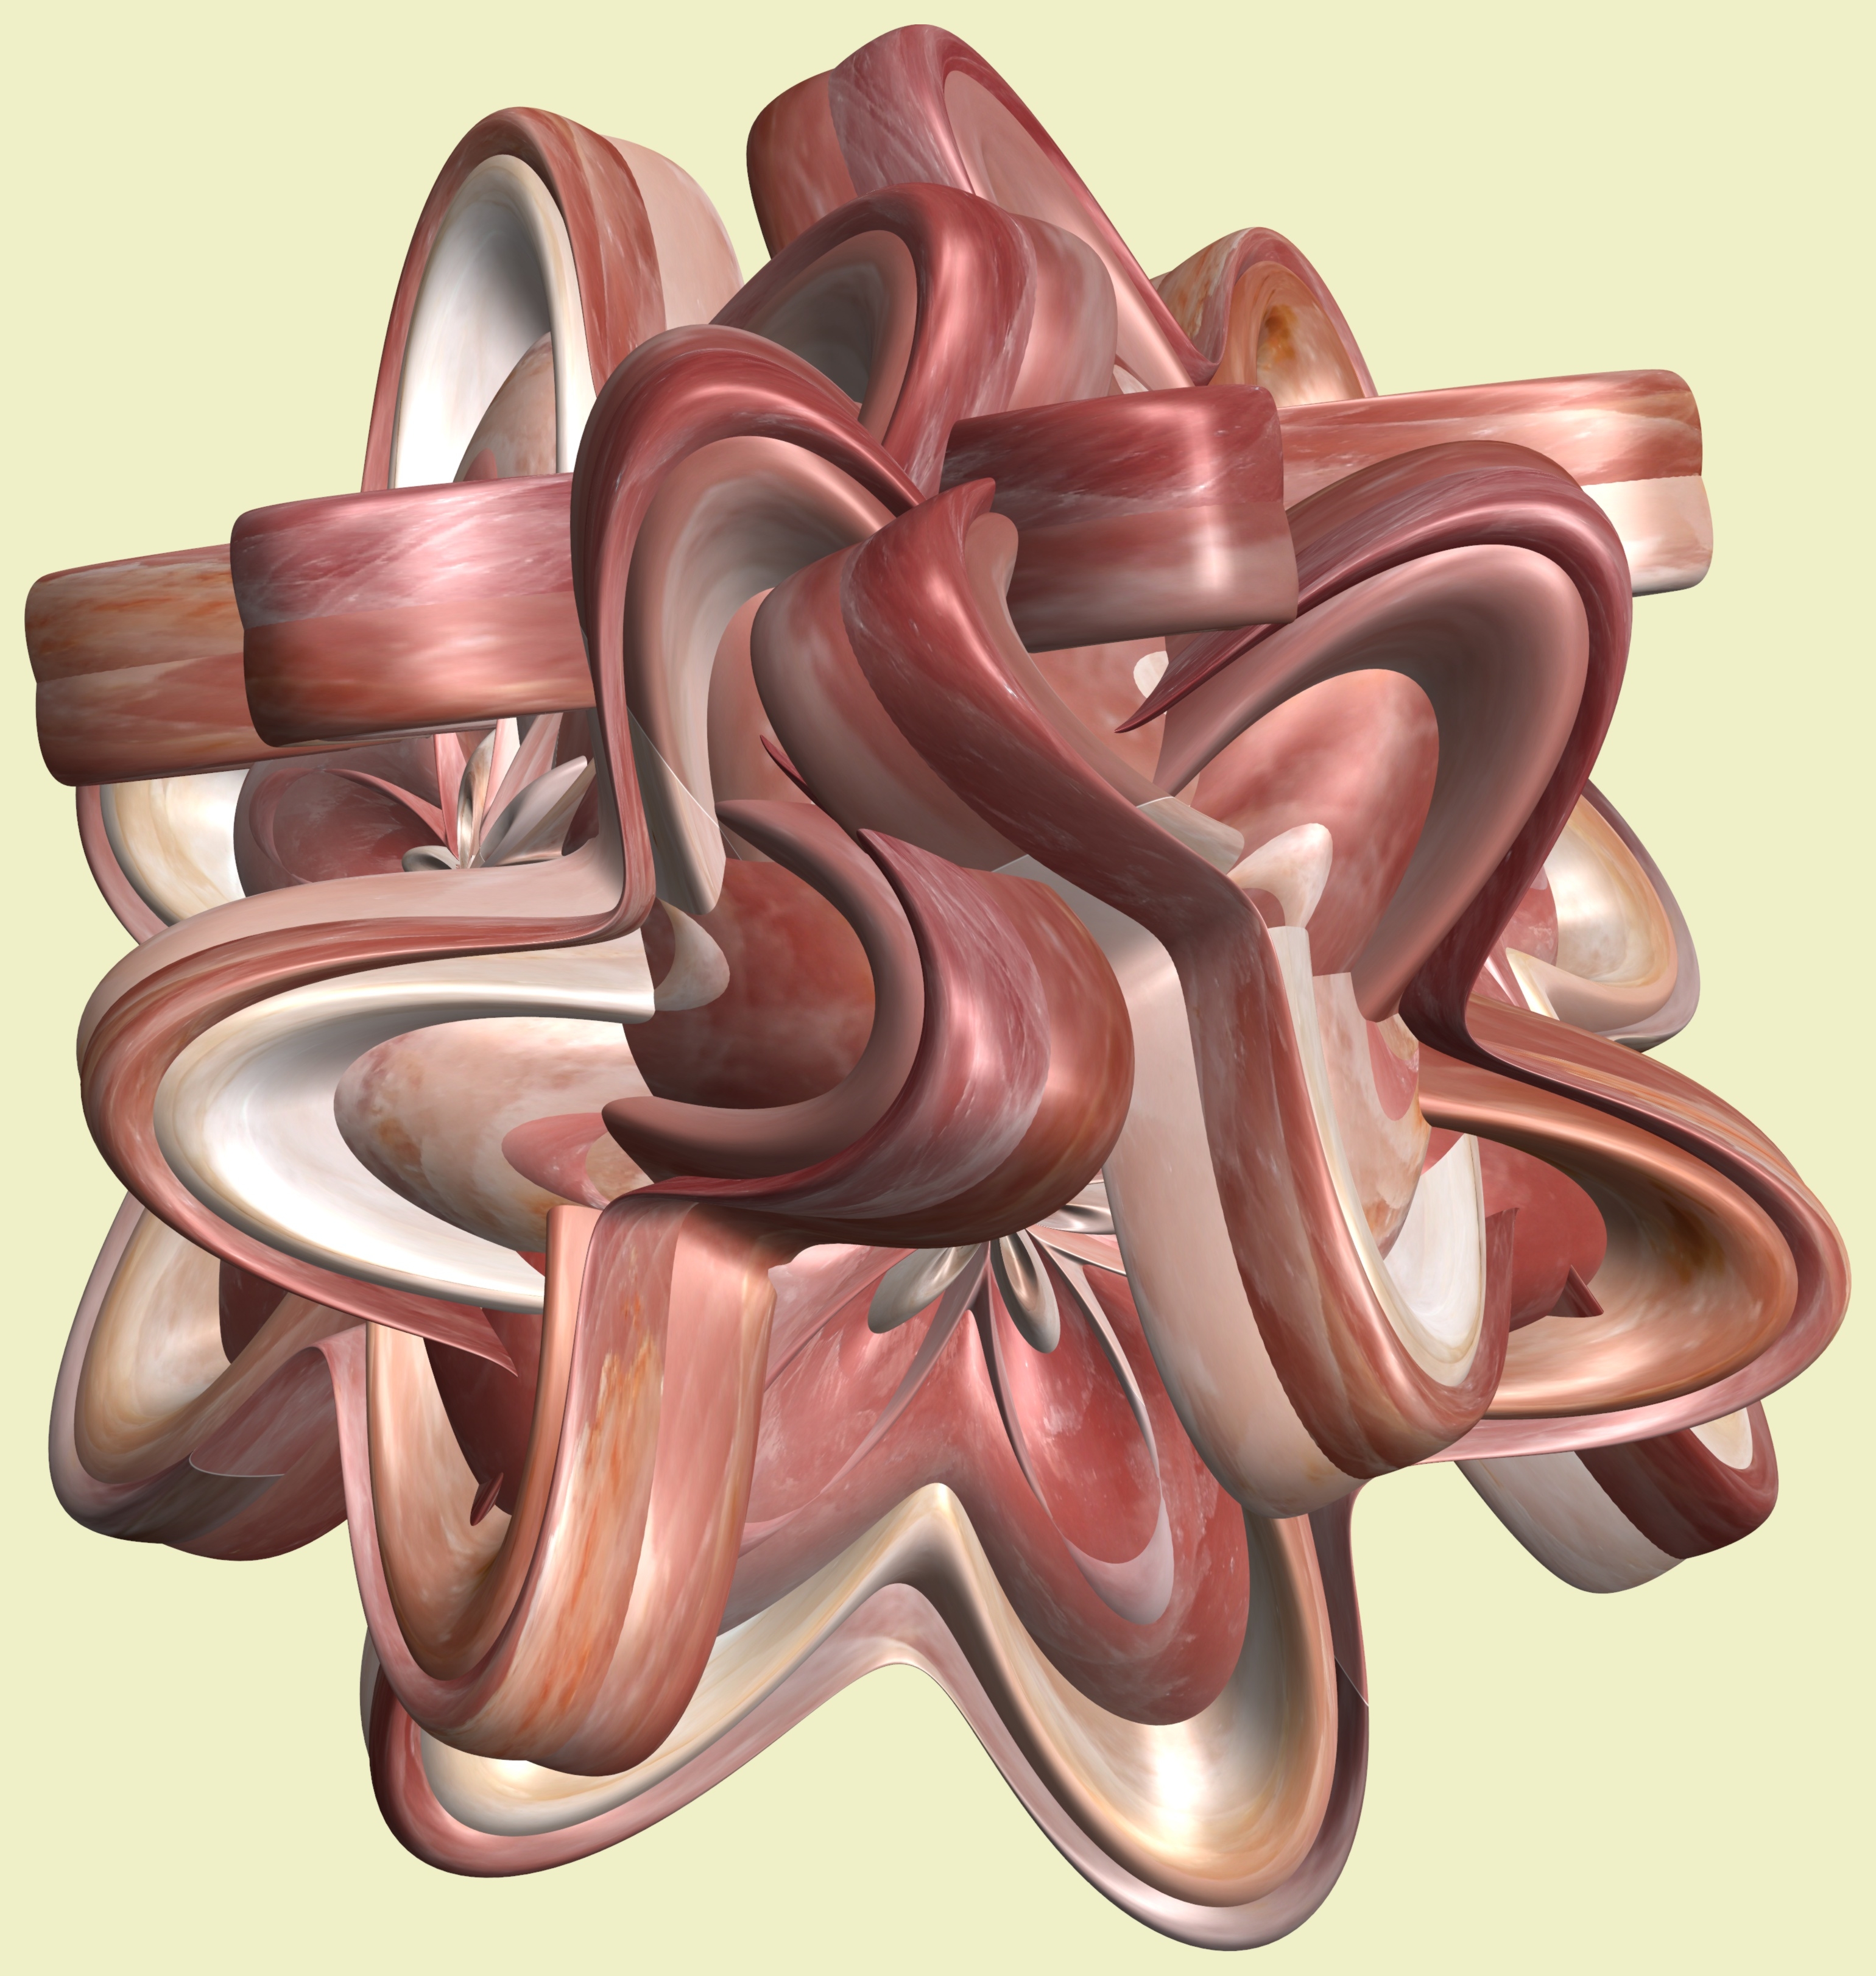
structure, texture, pattern, sculpture, art, illustration, design, symmetry, 3d, graphic, mathematica, cg, parametricplot3d, code, program, algorithm, mapping, disc